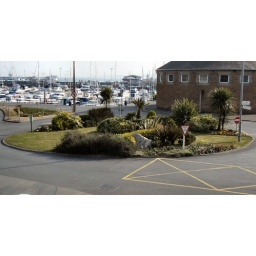
This picture was taken from an office window ,it shows how sustainable planting can look good all year around